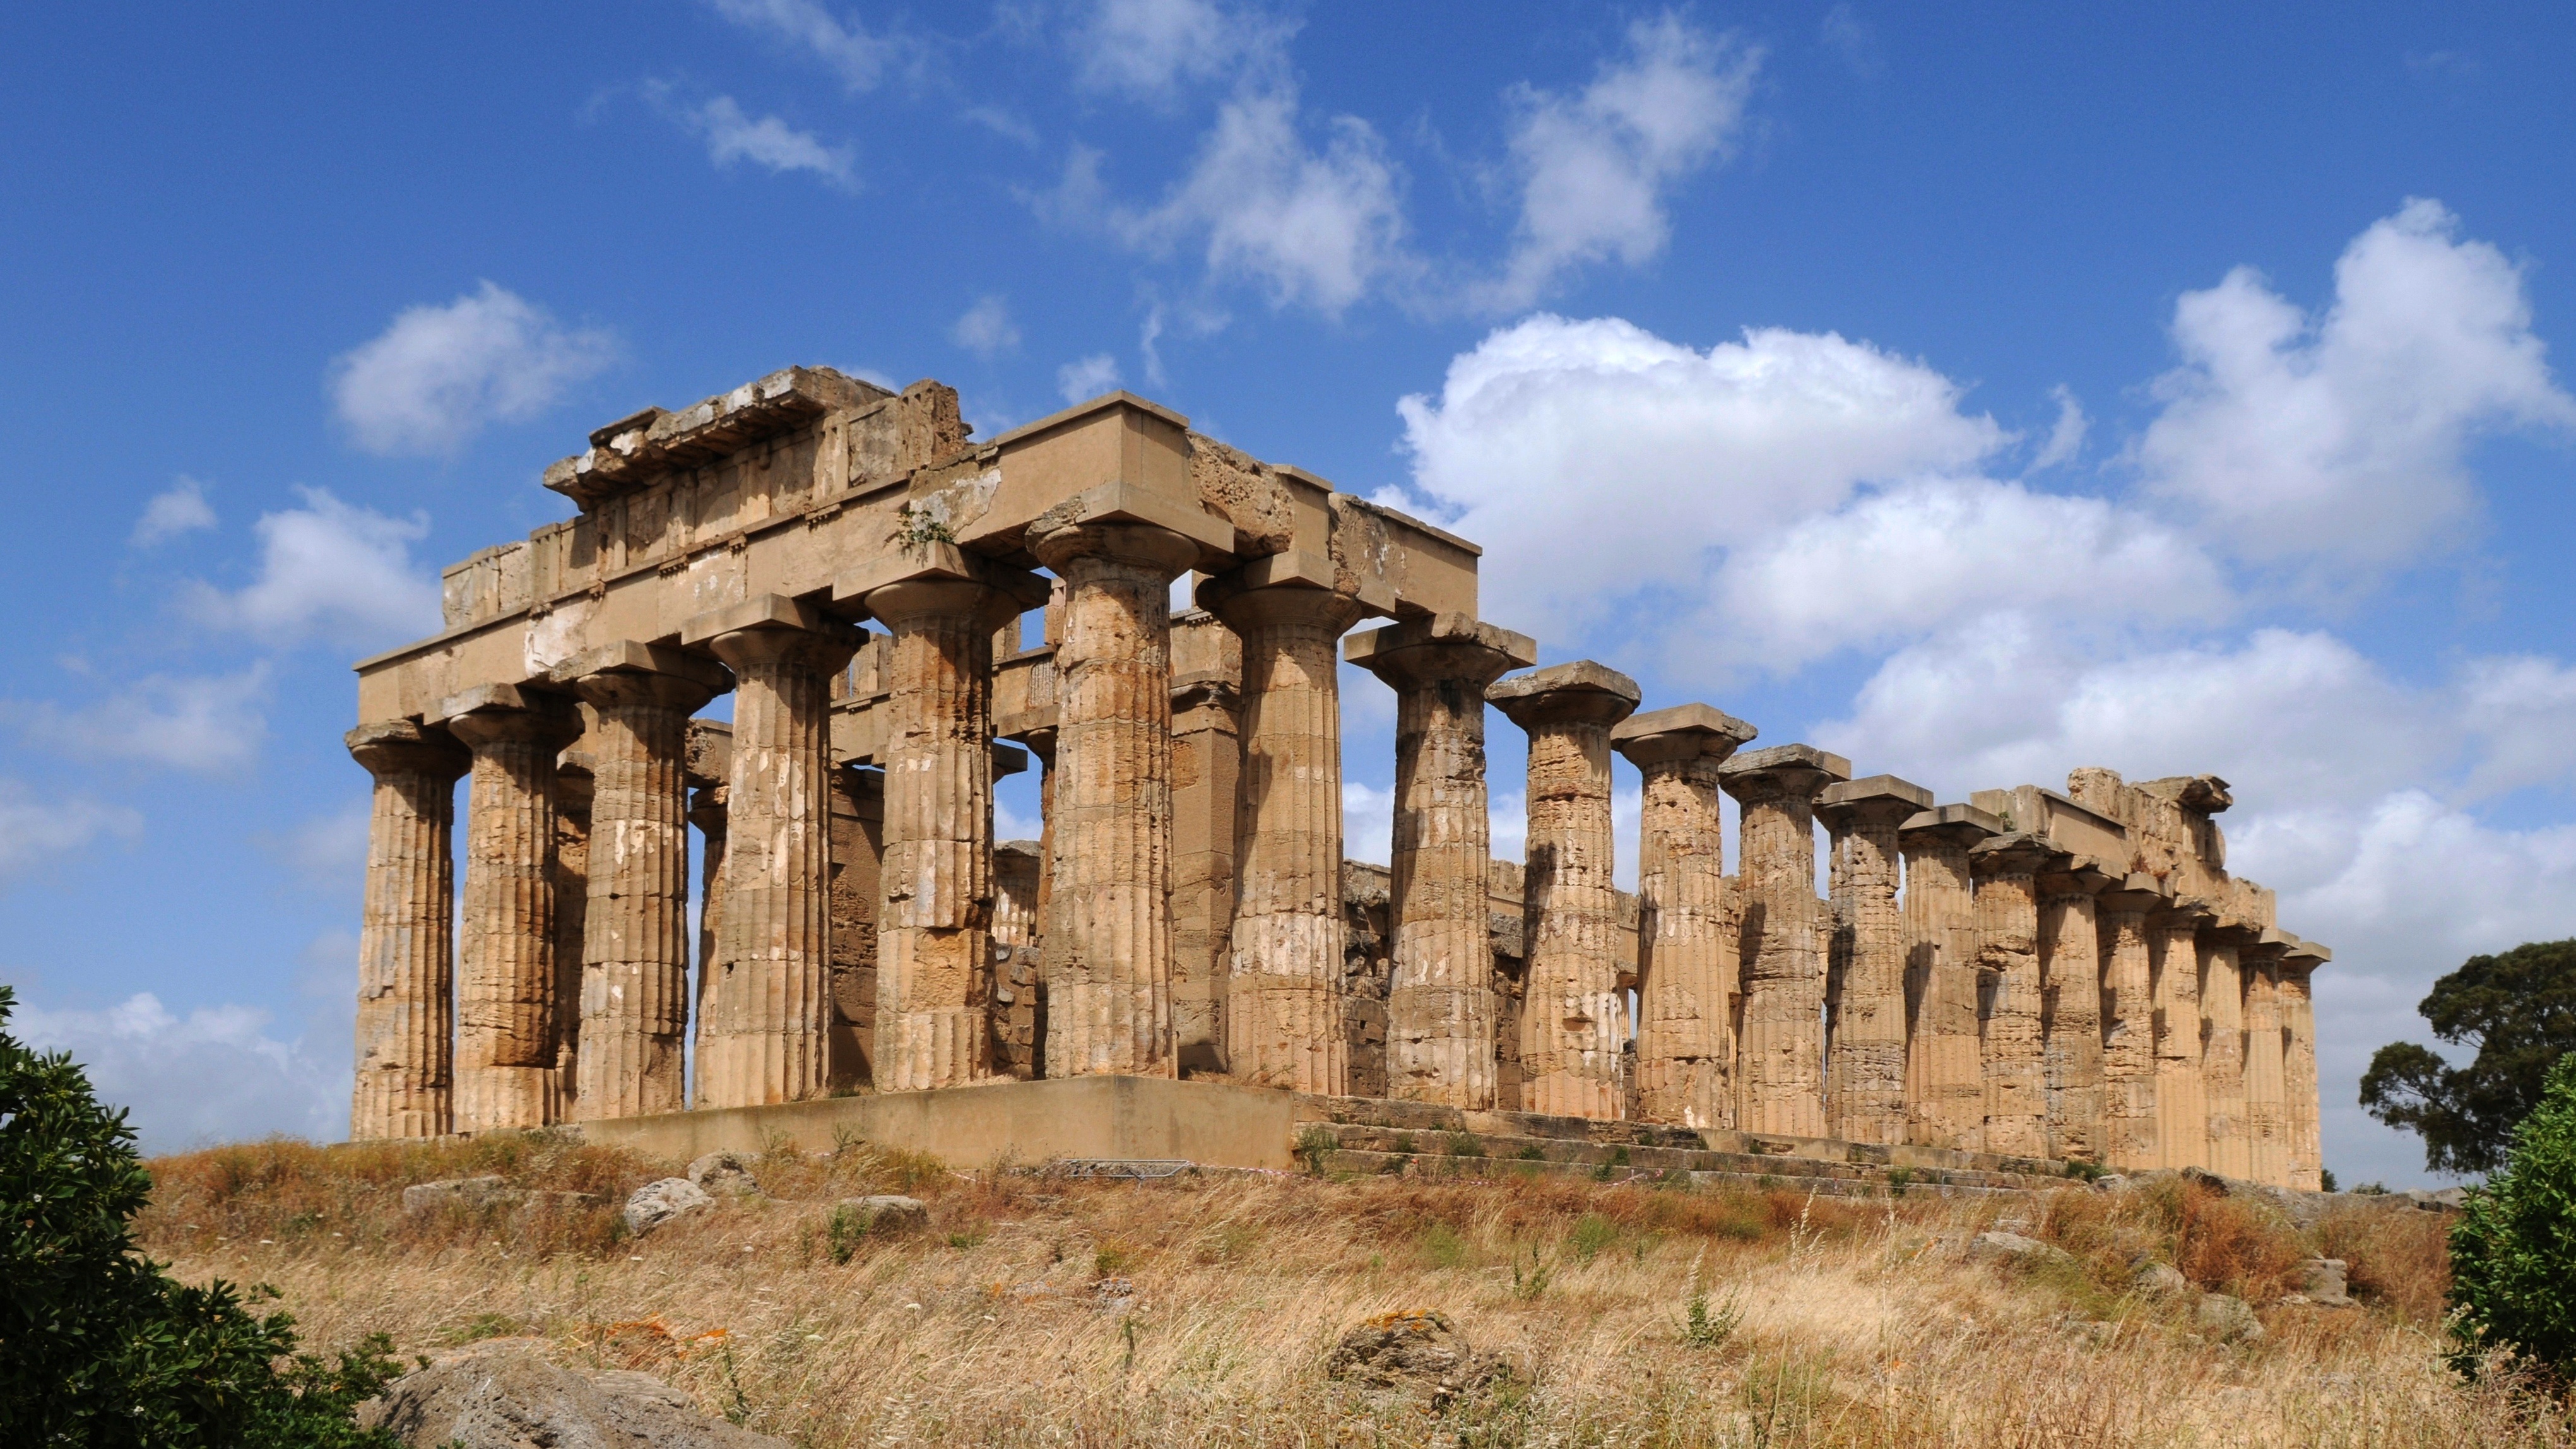
architecture, building, landmark, fortification, place of worship, temple, ruins, monastery, sicily, antiquity, archaeological site, unesco world heritage site, roman temple, historic site, ancient history, selinunte, ancient roman architecture, ancient greek temple